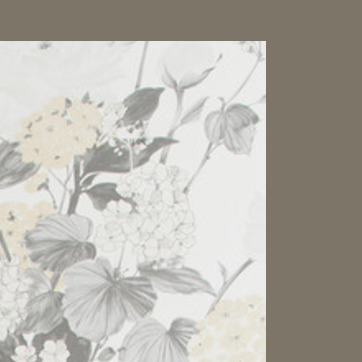
Material: wallpaper